Lost (Maguire novel)

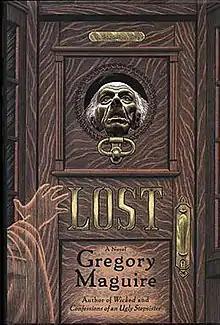
First edition

Lost is a 2001 novel by American author Gregory Maguire. Unlike many of Maguire's other adult novels, "Lost" is set in the real world. The novel's concept is that the protagonist is a distant relative of the man who inspired Charles Dickens' character of Ebenezer Scrooge.